Circassians

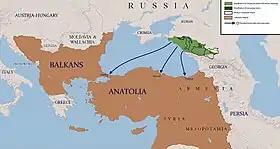
A map of the expulsion of Circassians to the Ottoman Empire. The light-green area denotes the final borders of Circassians, who had already been pushed southwards prior to their expulsion to the Ottoman Empire. In the late 18th century, Circassians lost their northern territories, which do not appear in green on this map.

The Russian military initially tried to impose their authority by building a series of forts, but these forts in turn became the new targets of raids, and indeed sometimes the highlanders actually captured and held the forts. Under Yermolov, the Russian military began using a strategy of disproportionate retribution for raids. Russian troops retaliated by destroying villages where resistance fighters were thought to hide, as well as employing assassinations, kidnappings, and executions of whole families. Because the resistance was relying on sympathetic villages for food, the Russian military also systematically destroyed crops and livestock and killed Circassian civilians. Circassians responded by creating a tribal federation encompassing all tribes of the area. In 1840, Karl Friedrich Neumann estimated the Circassian casualties at around one and a half million. Some sources state that hundreds of thousands of others died during the exodus. Several historians use the phrase "Circassian massacres" for the consequences of Russian actions in the region.In a series of sweeping military campaigns lasting from 1860 to 1864... the northwest Caucasus and the Black Sea coast were virtually emptied of Muslim villagers. Columns of the displaced were marched either to the Kuban [River] plains or toward the coast for transport to the Ottoman Empire... One after another, entire Circassian tribal groups were dispersed, resettled, or killed en masse. Circassians established an assembly called "Great Freedom Assembly" in the capital city of Shashe (Sochi) on 25 June 1861. Haji Qerandiqo Berzedj was appointed as the head of the assembly. This assembly asked for help from Europe, arguing that they would be forced into exile soon. However, before the result was achieved, Russian General Kolyobakin invaded Sochi and destroyed the parliament, and no country opposed this.